Macklemore

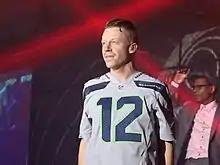
Macklemore at the official Seattle Seahawks post-game party in Jersey City after Super Bowl XLVIII (February 2014)

Macklemore became engaged to his girlfriend of seven years, Tricia Davis, on January 21, 2013. On January 3, 2015, he announced on Twitter that he and Davis were expecting their first child that May. After the release of "Growing Up (Sloane's Song)", which featured English singer-songwriter Ed Sheeran, the couple announced that their daughter, Sloane Ava Simone Haggerty, had been born on May 29. Following the birth of Sloane, they married on June 27, 2015.